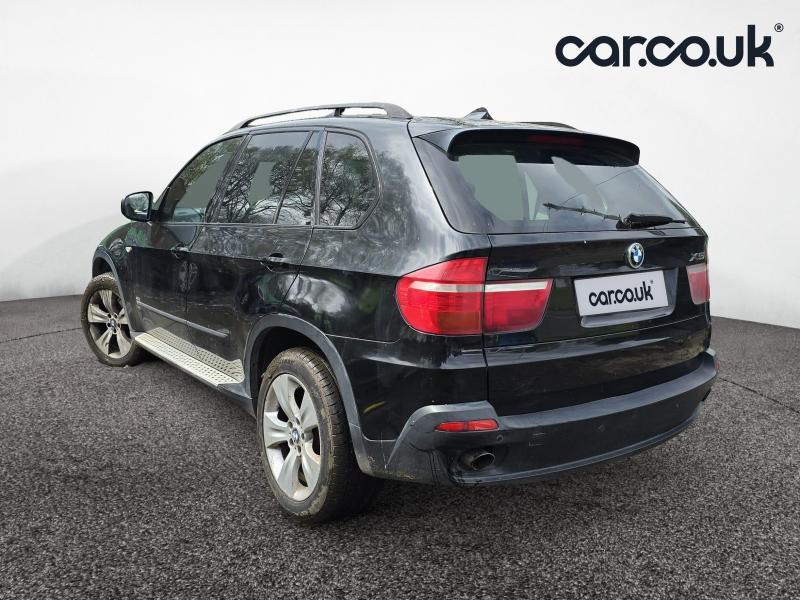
Aucun dommage détecté.
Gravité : aucun